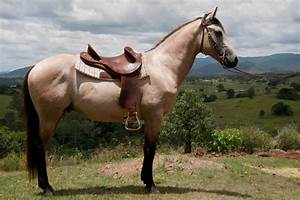
Label: horse